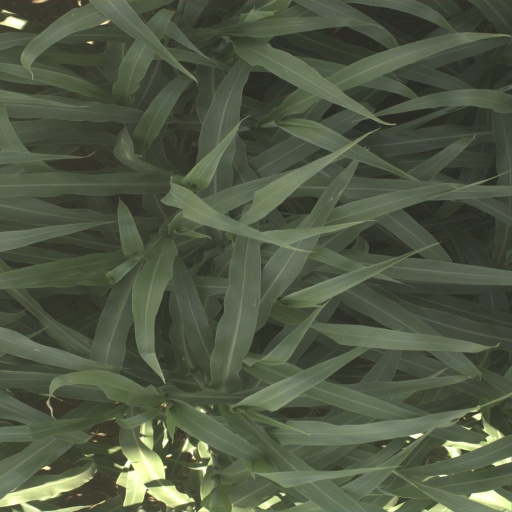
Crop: sorghum